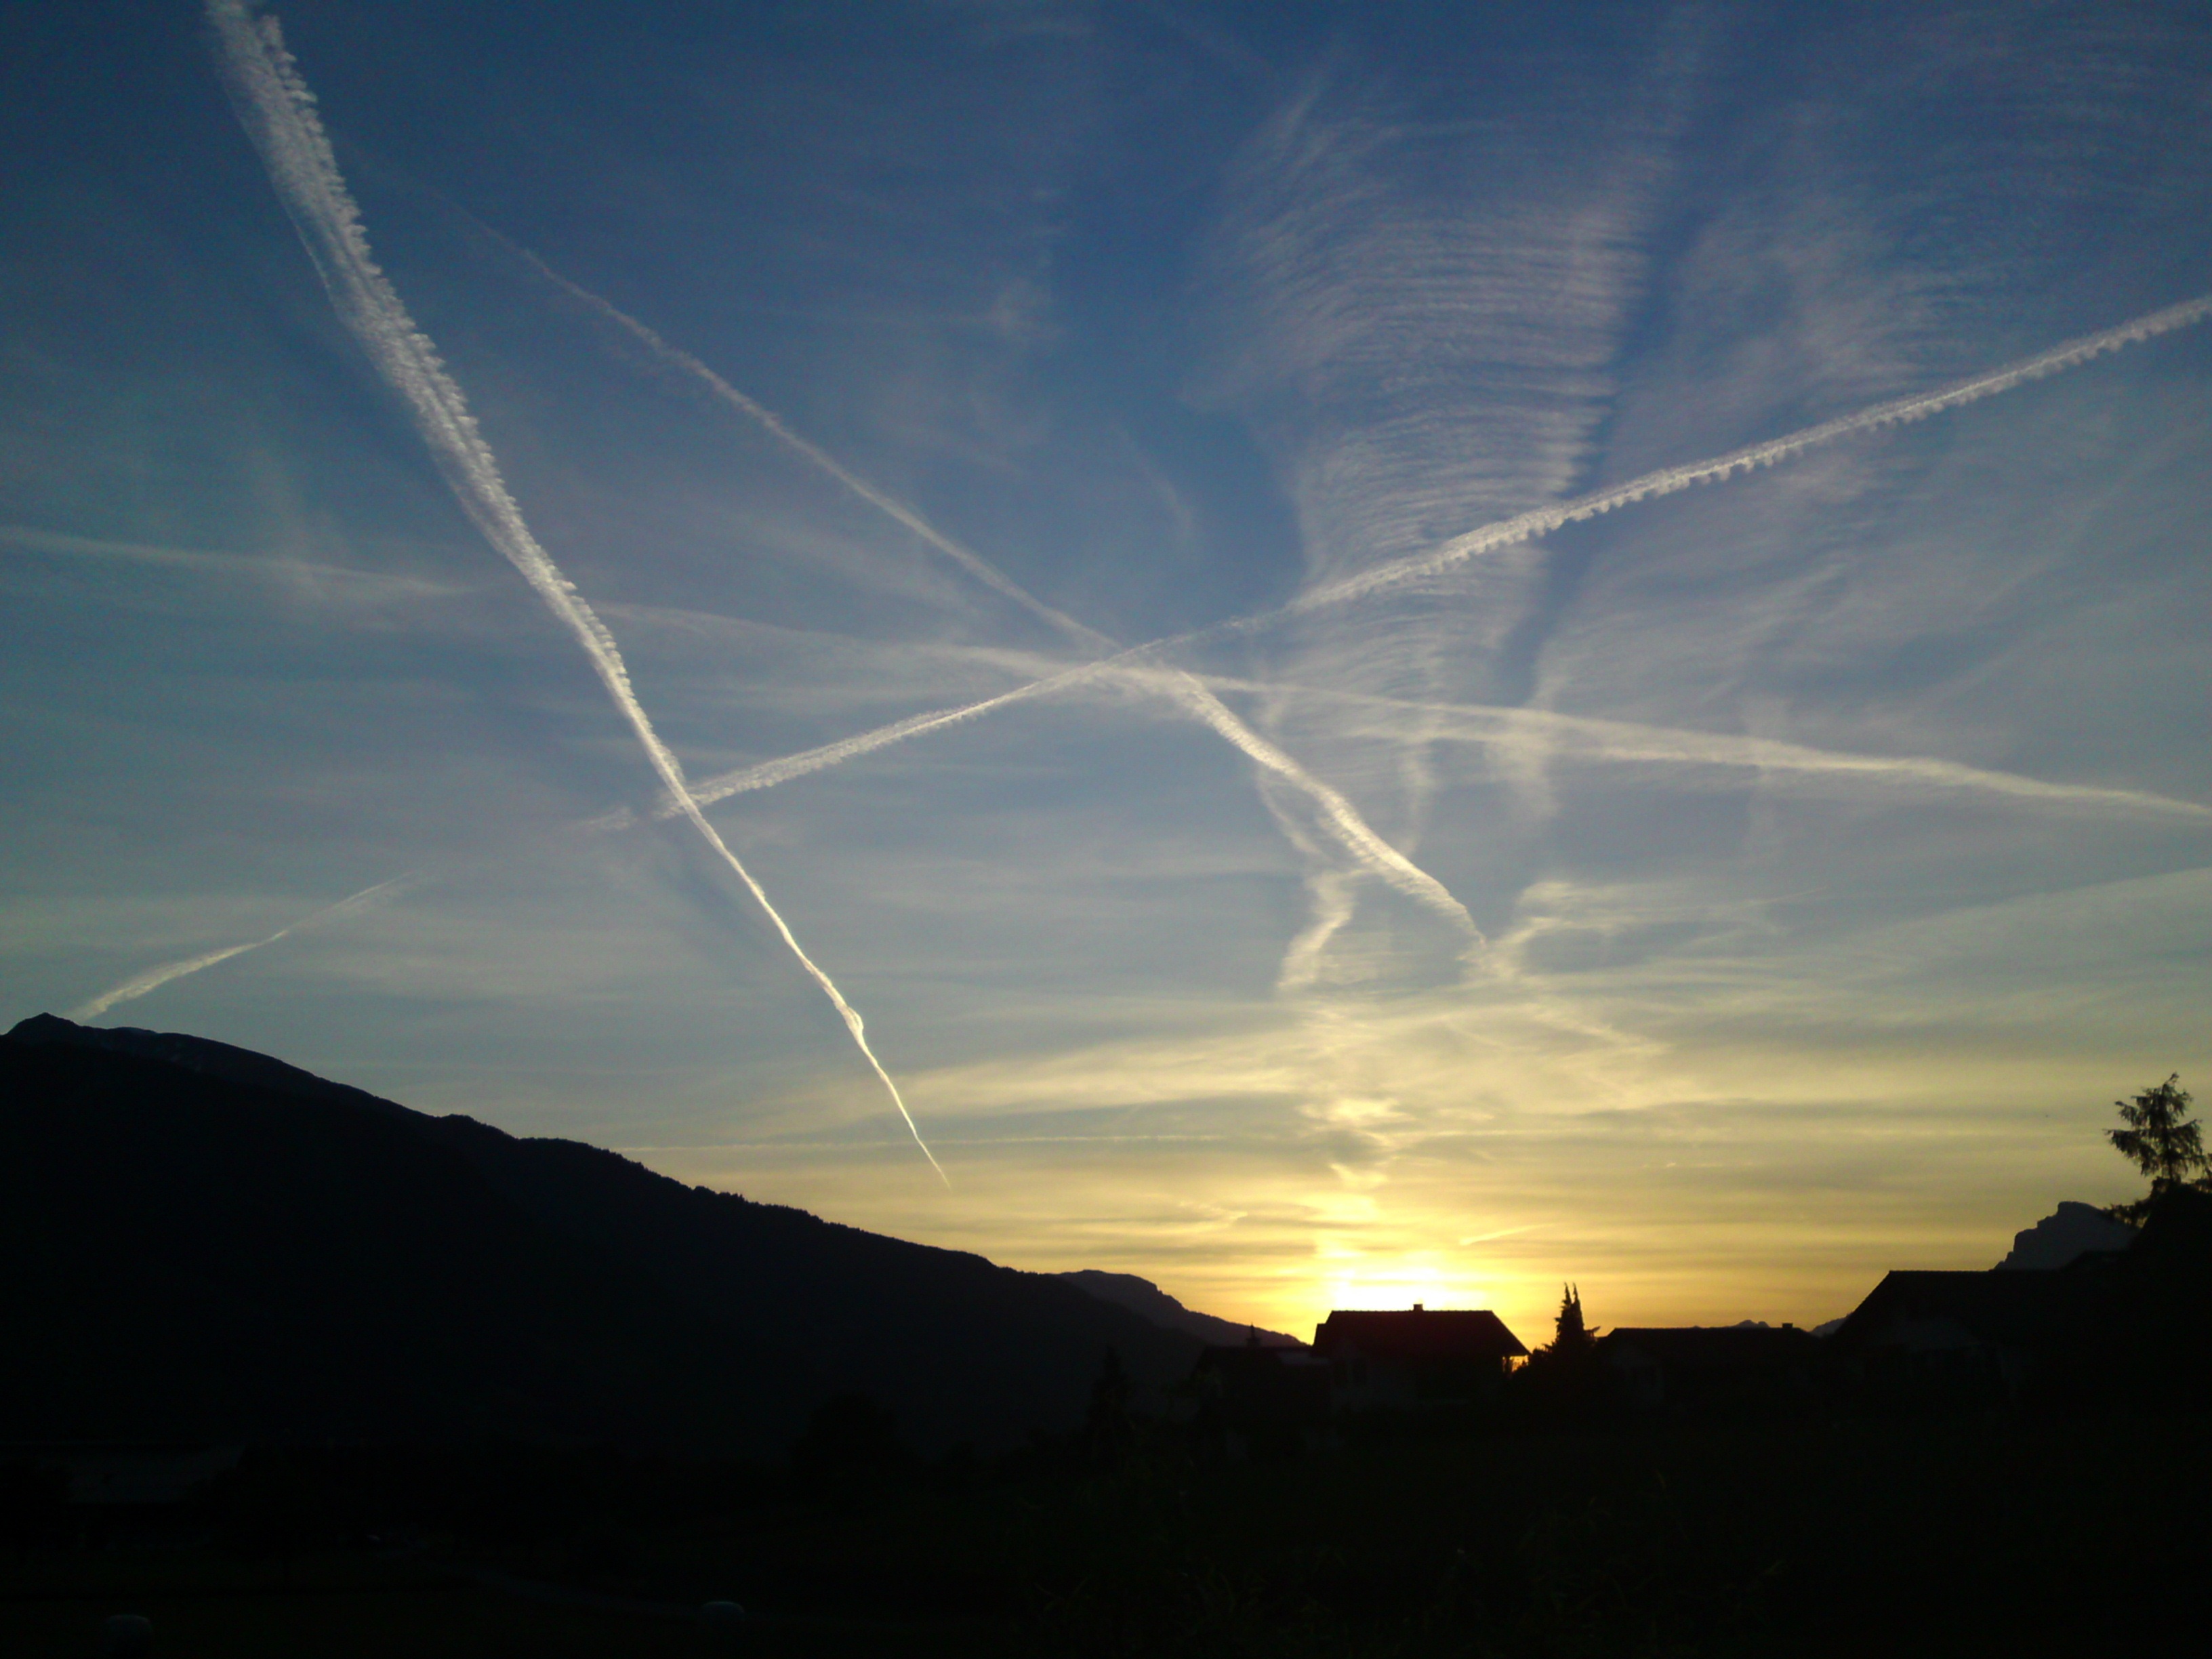
light, cloud, sky, sun, sunset, sunlight, dawn, atmosphere, dusk, evening, romance, romantic, clouds, mountains, contrail, abendstimmung, afterglow, evening sky, sonnenunetrgang, meteorological phenomenon